Sea of Okhotsk

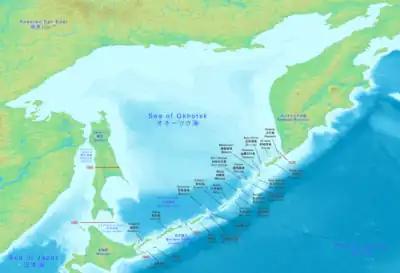
Sea of Okhotsk full map

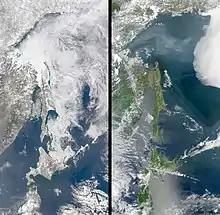
Sea of Okhotsk seasons winter and summer

The Sea of Okhotsk covers an area of , with a mean depth of and a maximum depth of . It is connected to the Sea of Japan on either side of Sakhalin: on the west through the Sakhalin Gulf and the Gulf of Tartary; on the south through the La Pérouse Strait.